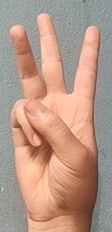
ASL sign: W